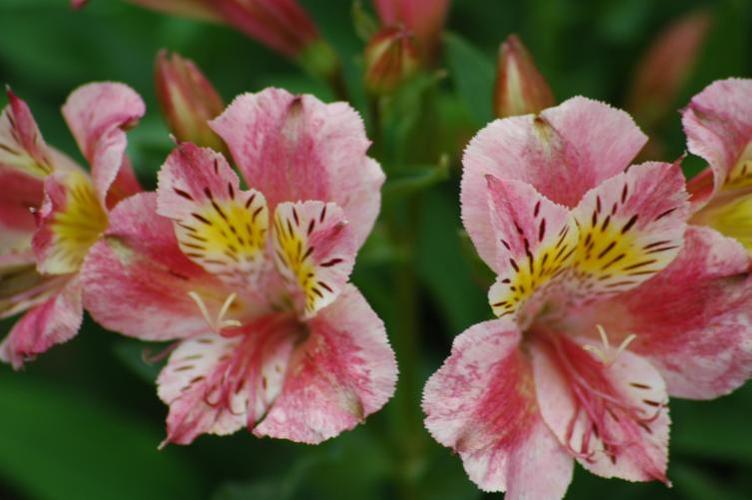
Label: peruvian lily